Army Ballistic Missile Agency

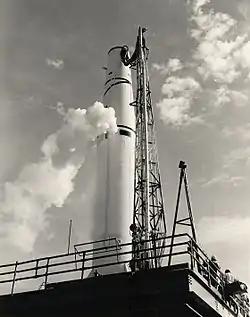
Thor was designed from the start to be a countervalue weapon, aimed at Soviet cities. Unlike Jupiter, Thor was designed to be transported by aircraft, specifically the Douglas C-124 Globemaster II.

ABMA's work on the Jupiter progressed throughout the U.S. Navy's brief involvement, especially work on the INS. The goal had originally been to match Redstone's accuracy at the Jupiter's much extended range, but as development continued it became clear the ABMA team could improve on that considerably. This led to a period in which "The Army would lay down a particular accuracy, and wait for our arguments whether it was possible. We had to promise a lot, but were fortunate".